Annaba

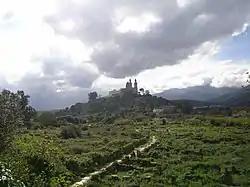
Ancient city of Hippo Regius, today Annaba

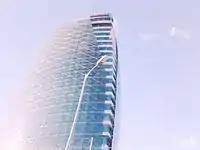
Annaba Sheraton Tower

The area of Annaba has yielded evidence of very early human occupation at Ain el Hanech, near Saïda (circa 200,000 BC), including artifacts that show remarkable toolmaking craftsmanship. According to some sources, prehistoric Algeria was the site of the most advanced development of flake-tool techniques in the Middle Early Stone Age (Middle Paleolithic).